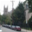
Label: pine_tree